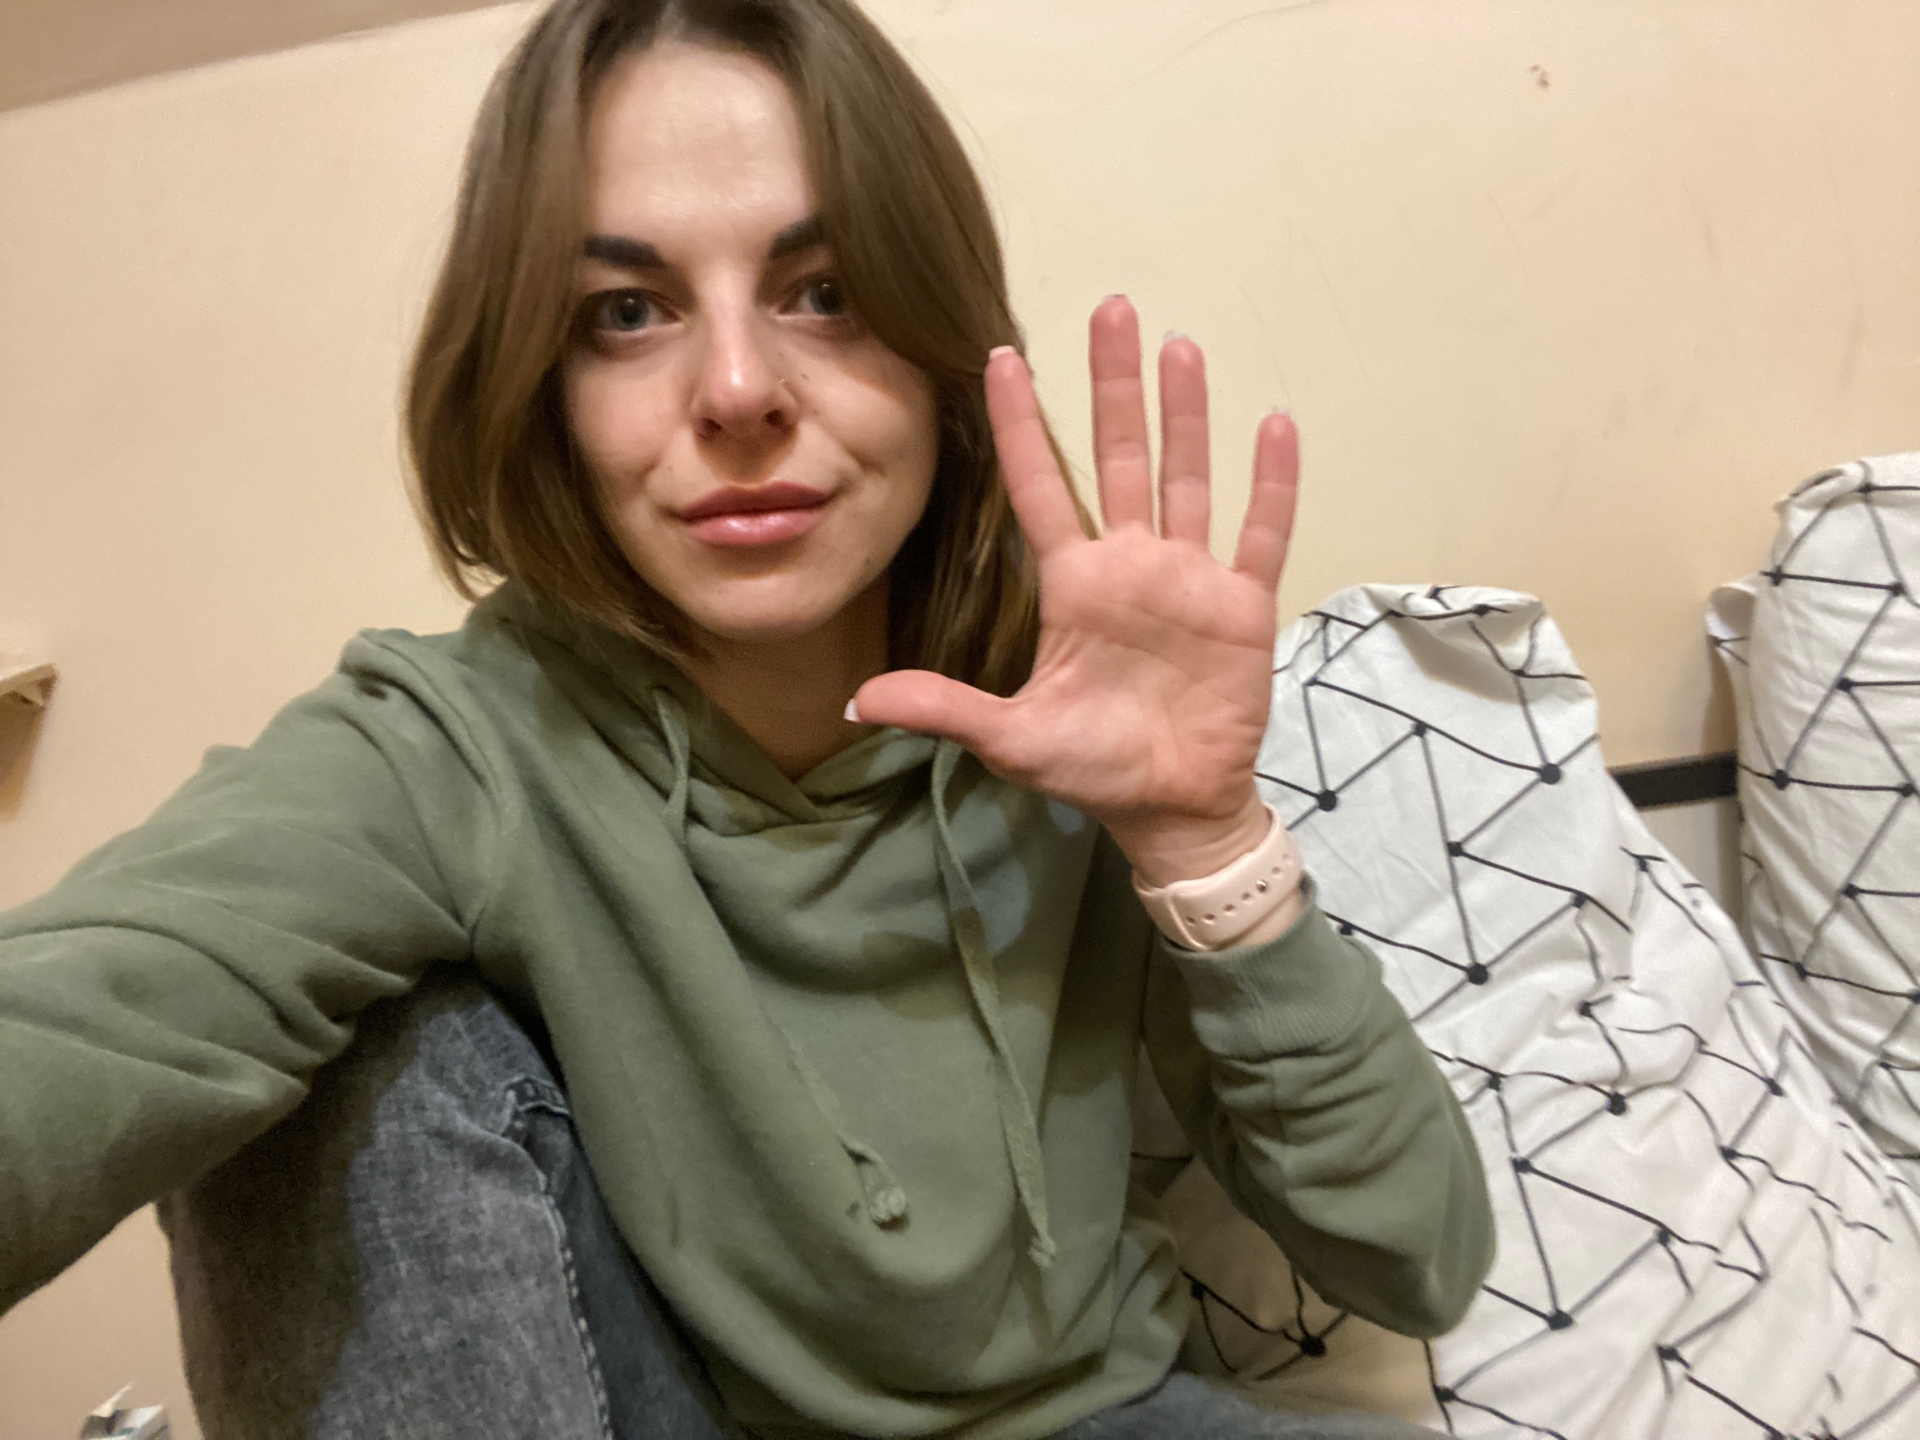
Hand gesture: palm